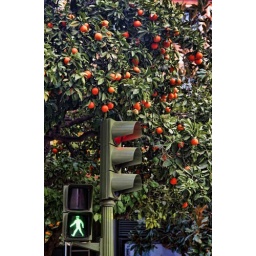
It`s really warming to see oranges on the trees in the middle of February :) Seville, Feb 2010.